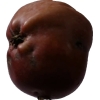
Label: Apple 18